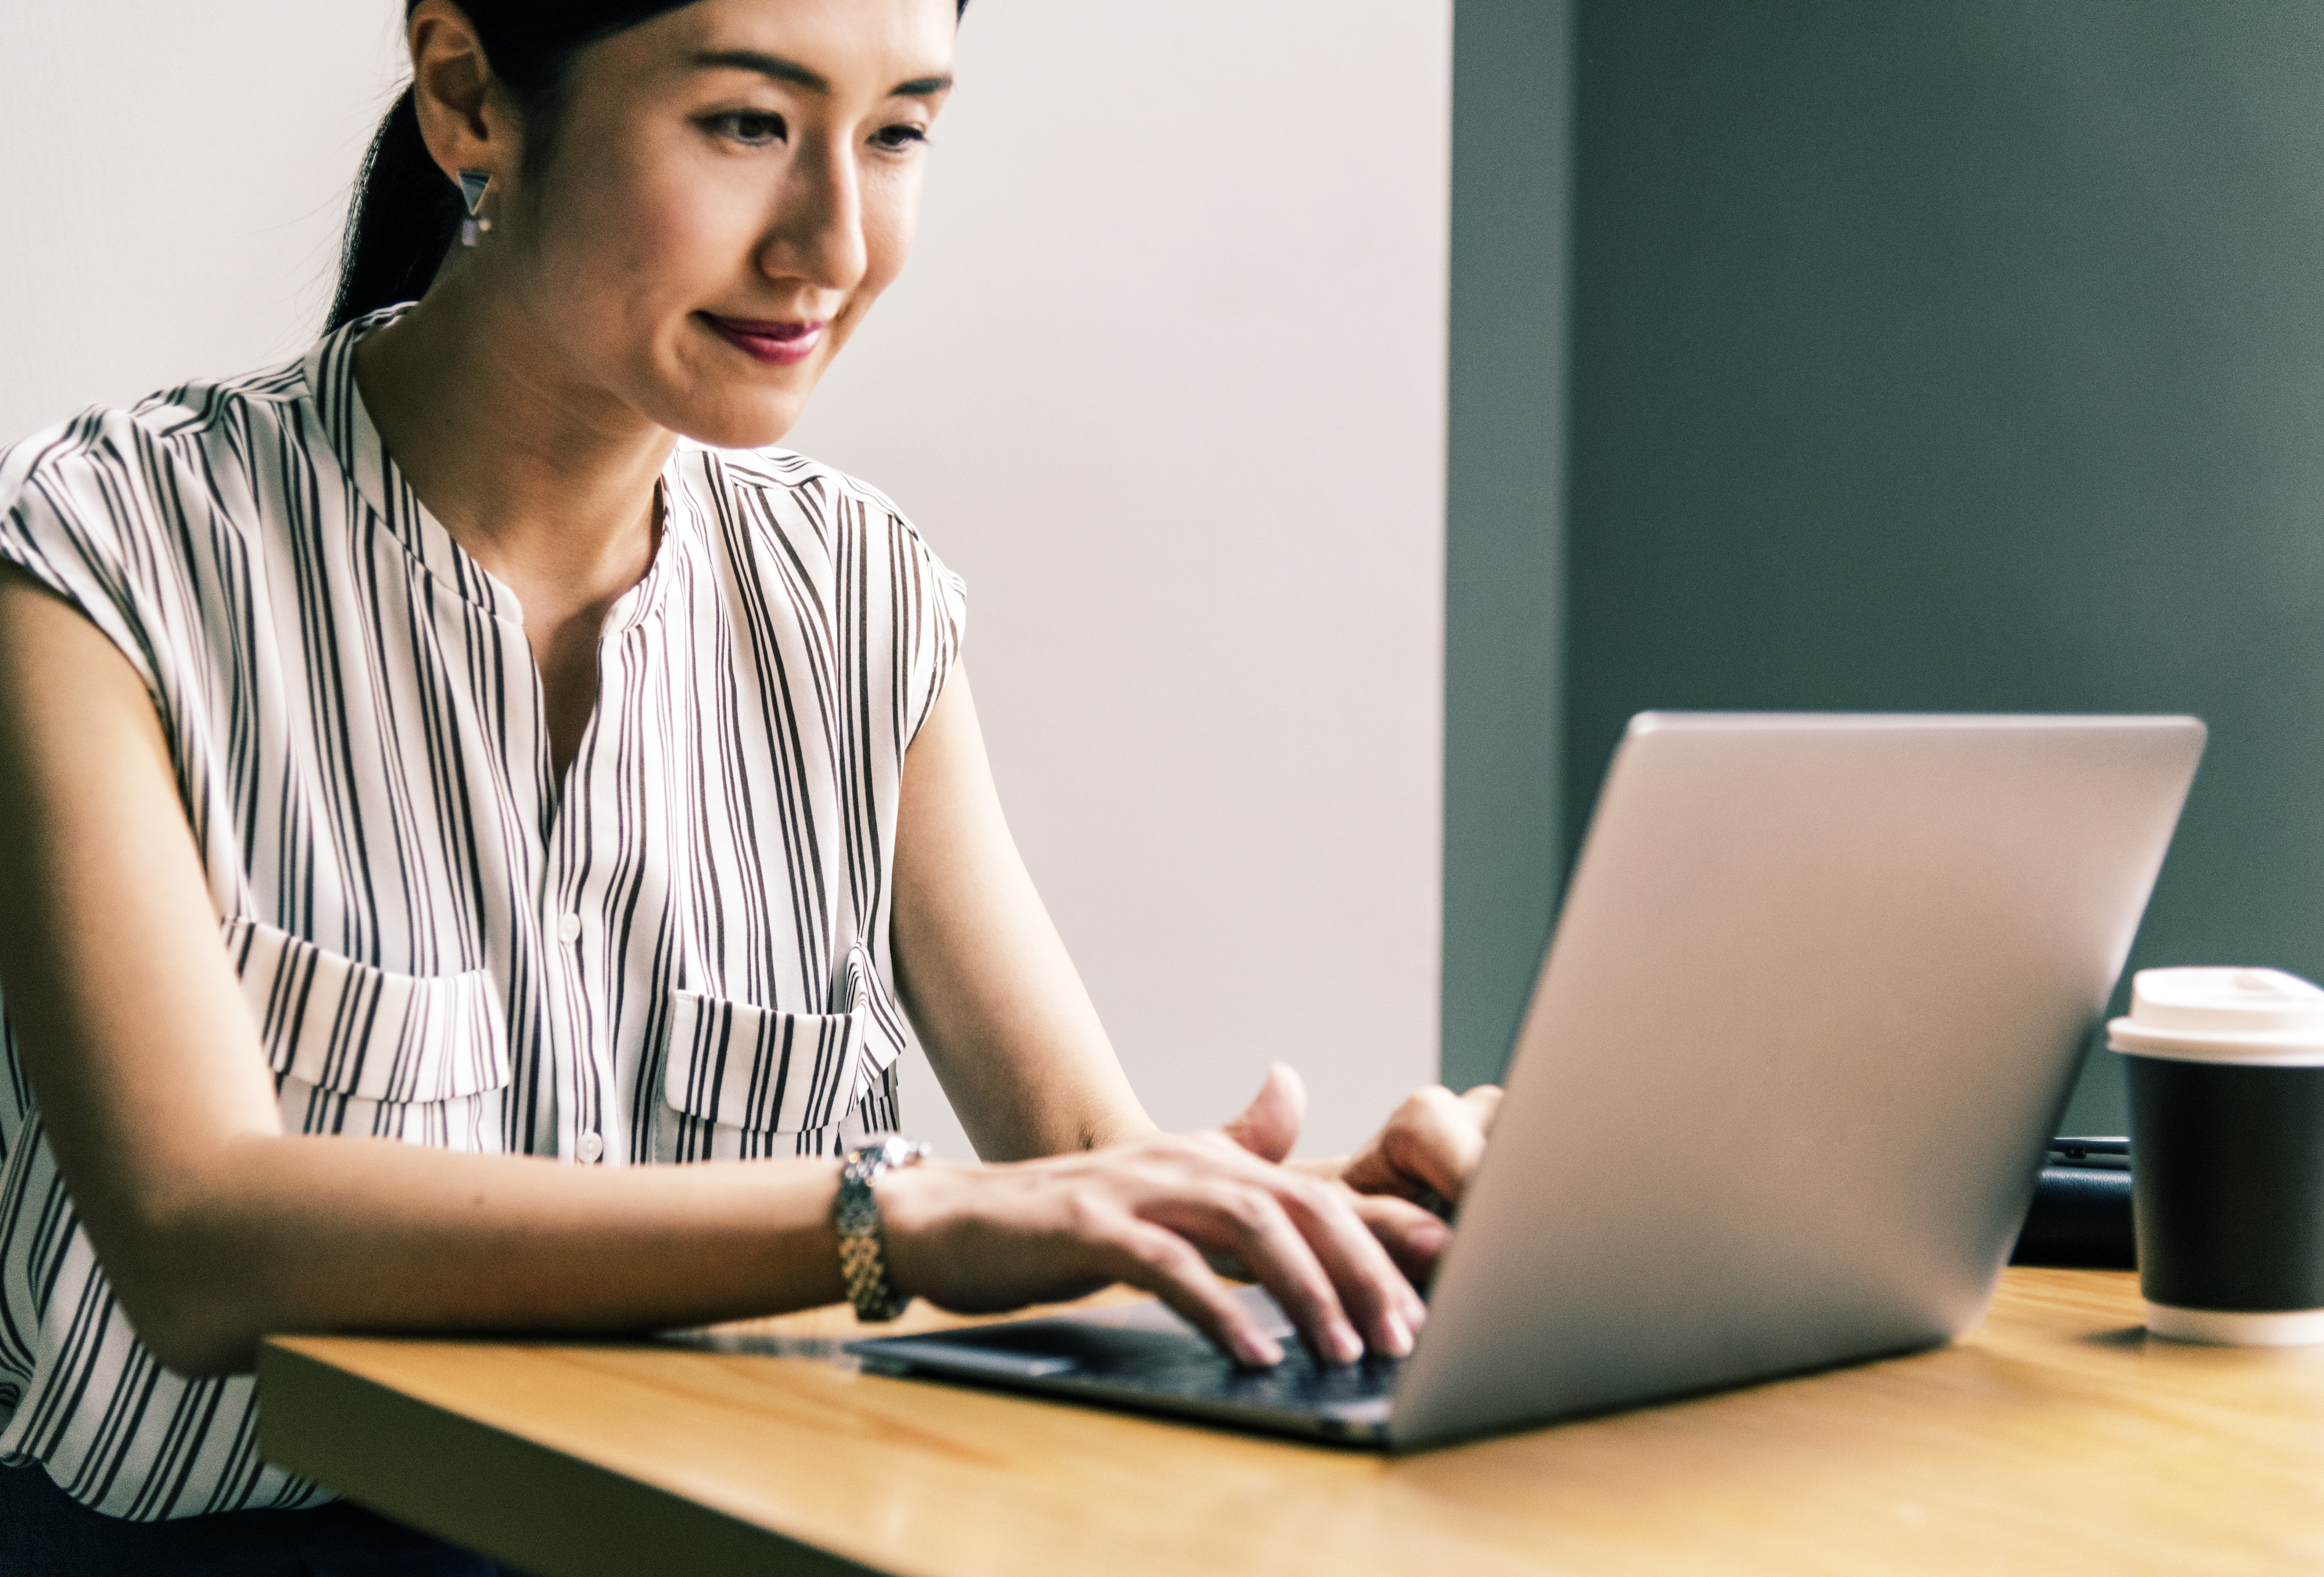
adult, alone, arms, asian, beautiful, casual, cheerful, closeup, communication, computer, connection, digital device, female, gadgets, hands, happy, internet, japan, japanese, korean, laptop, media, network, notebook, office, one, pretty, sitting, smile, social media, social network, solo, startup, technology, typing, using, wireless, woman, work, work from home, working, workplace, workspace, girl, job